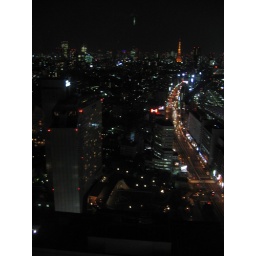
The street in front of Shinagawa Prince hotel leading o Tokyo tower